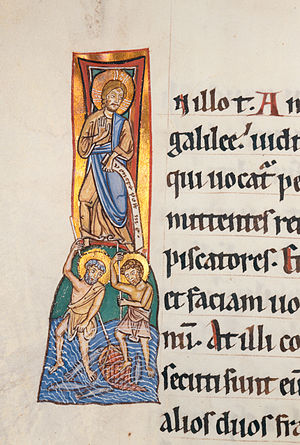
Højmiddelalder / Kultur / Litteratur
Codex Bruchsal ca. 1220
Højmiddelalderen i Europa går fra 900-tallet til første halvdel af 1200-tallet), dvs. mellem tidlig middelalder og senmiddelalder.